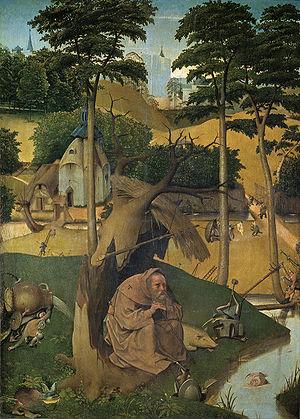
L'Art fantastique est un thème artistique qui s'inspire de sujets oniriques, ou fantasmagoriques, aussi bien en peinture, gravure ou sculpture.